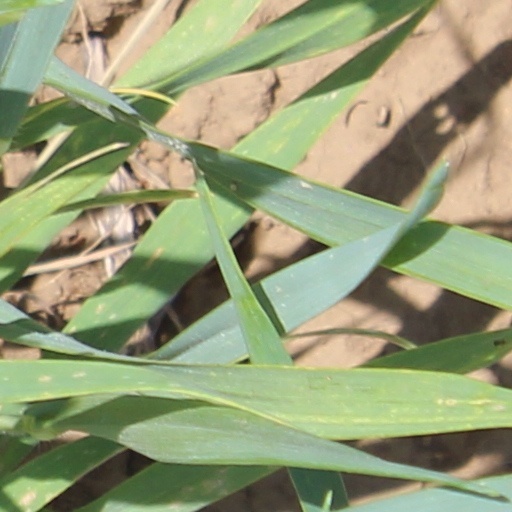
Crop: wheat